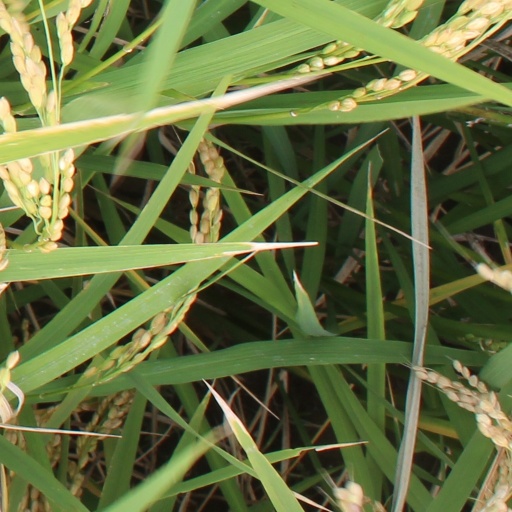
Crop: rice